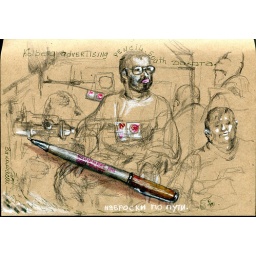
Used Ebony pencil and white in brown sketchbook. And few colored pencils to draw Kolberg pencil.